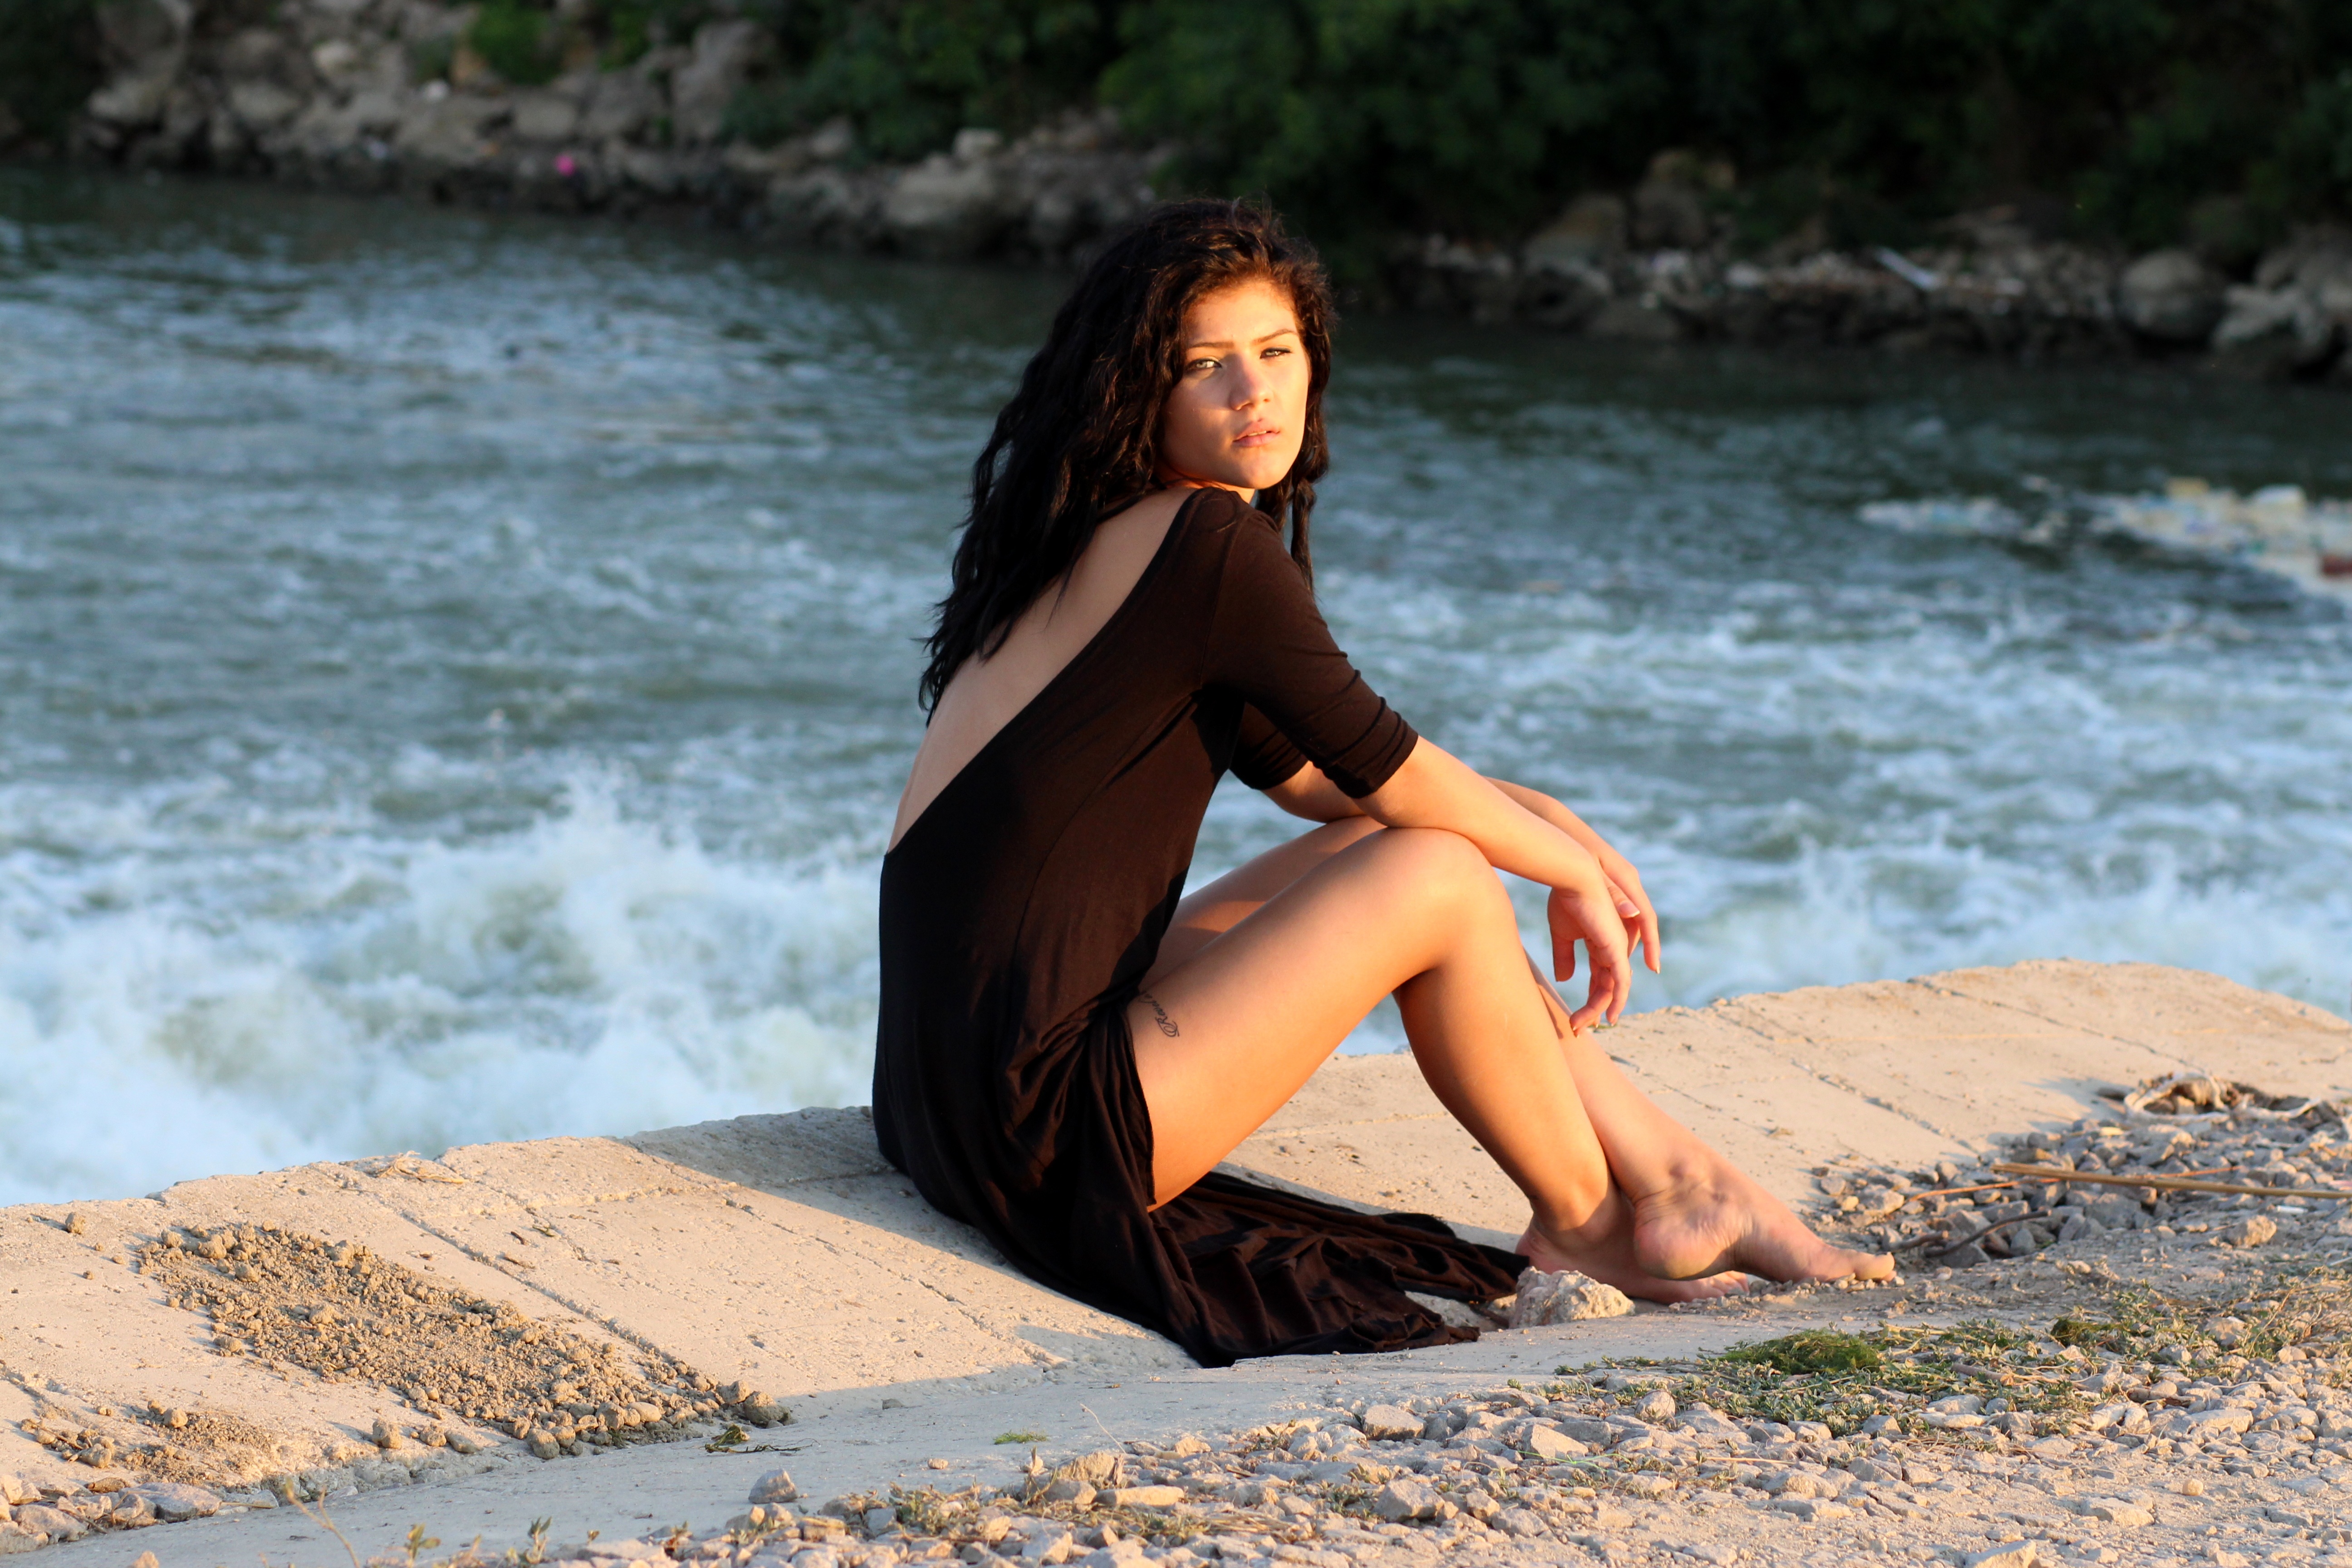
beach, sea, water, sand, rock, person, girl, woman, summer, vacation, leg, brunette, model, sitting, fashion, lady, human body, beauty, sorry, sensual, abdomen, photo shoot, portrait photography, human positions, sun tanning, art model, physical fitness